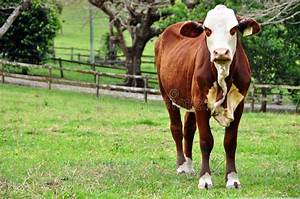
Label: mucca